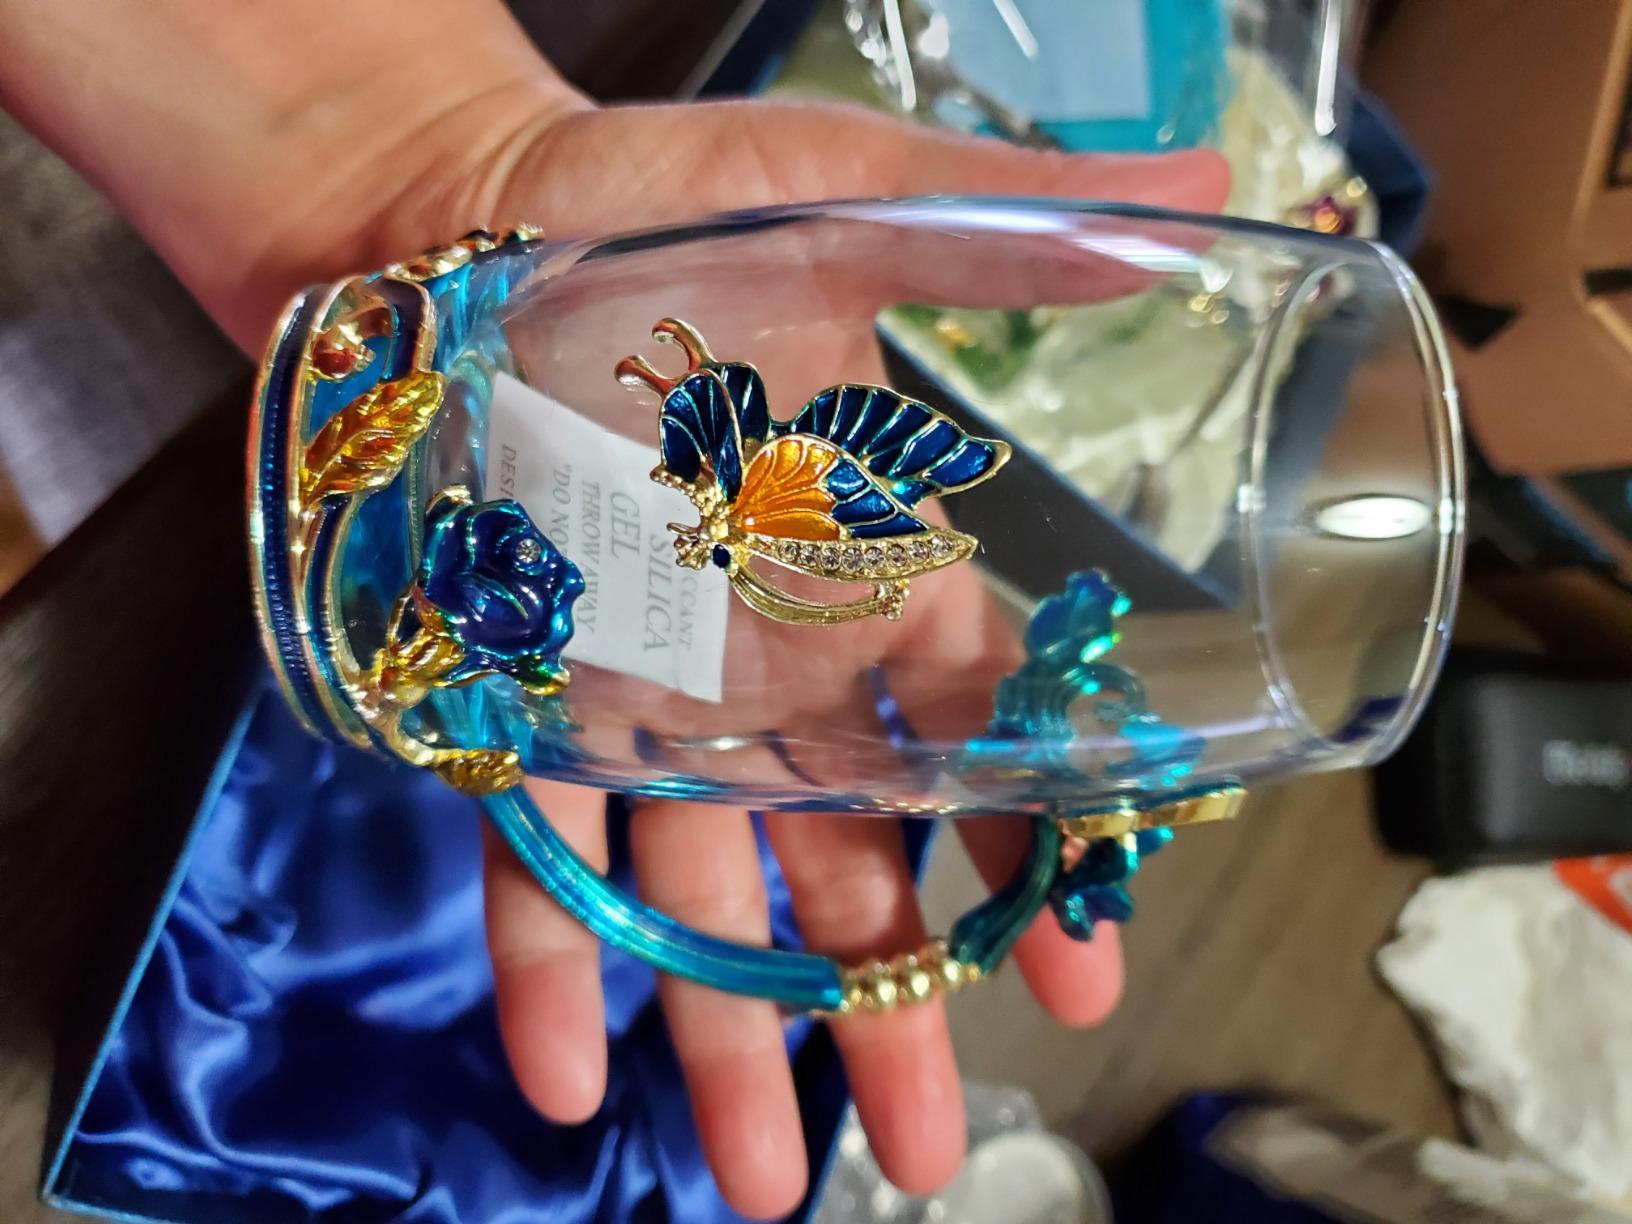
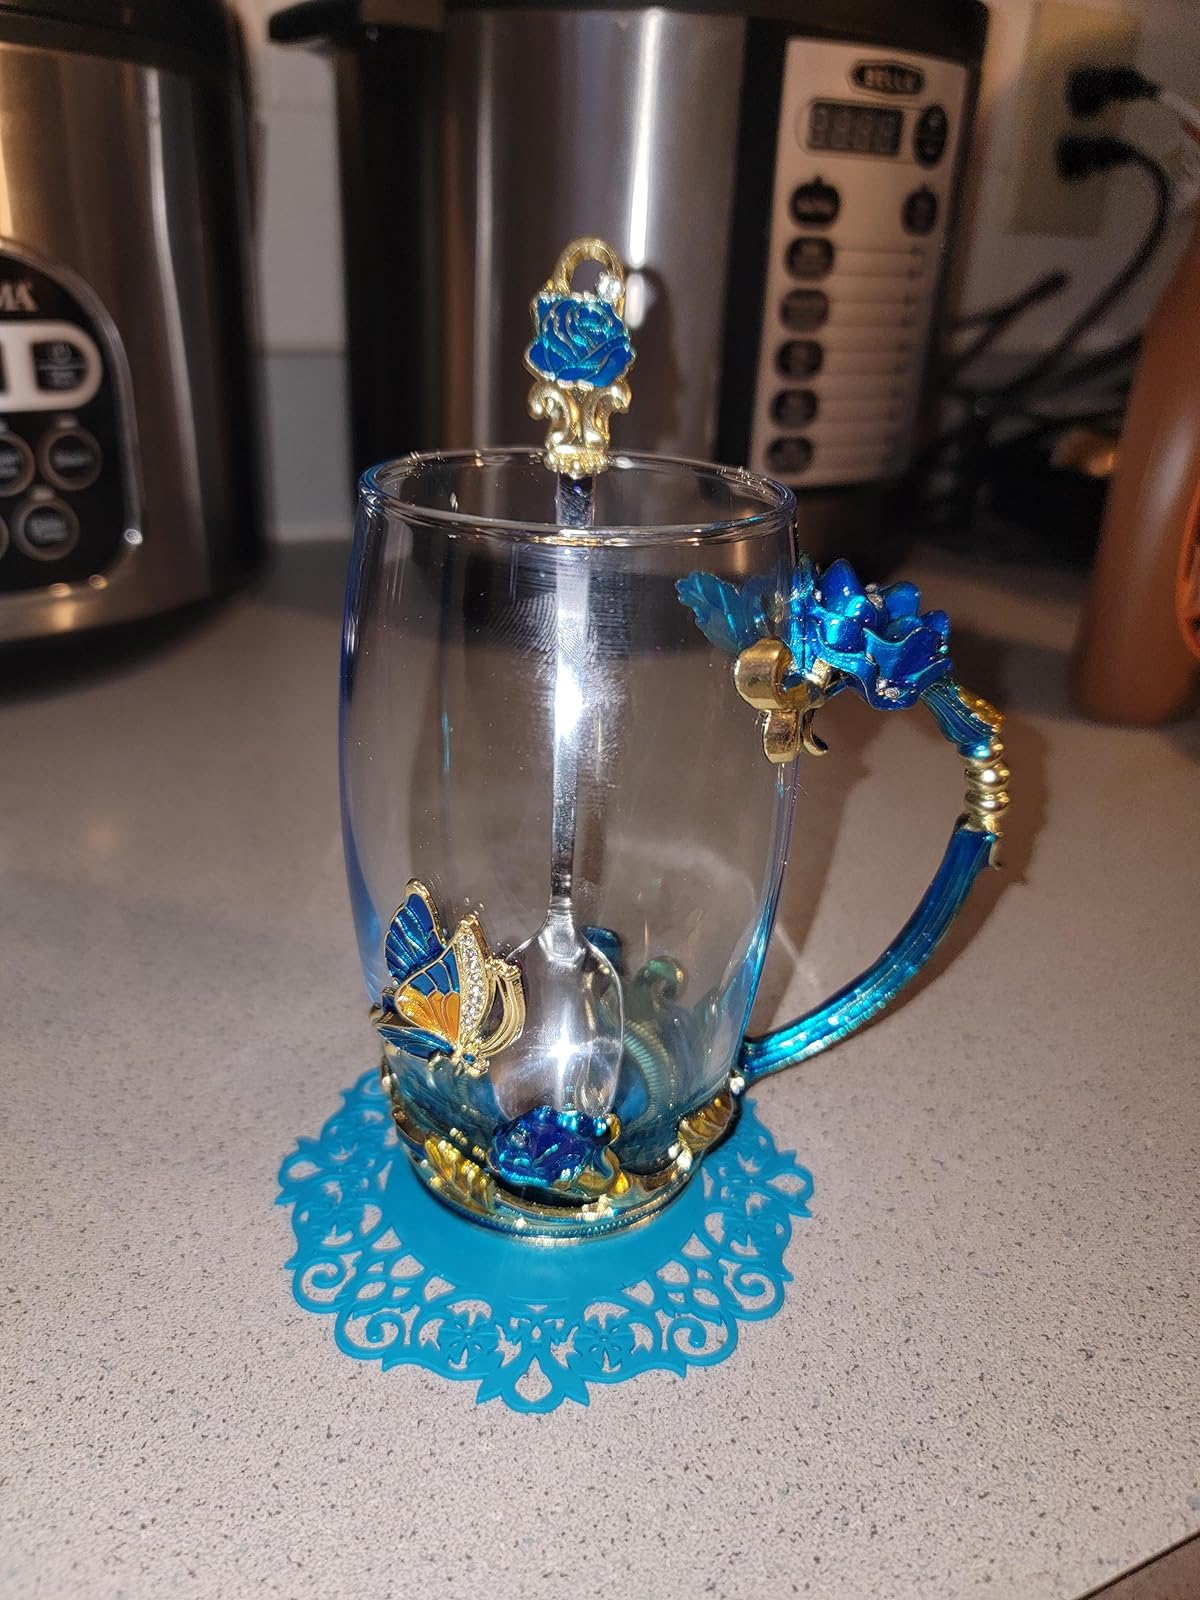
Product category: items_mug
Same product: yes